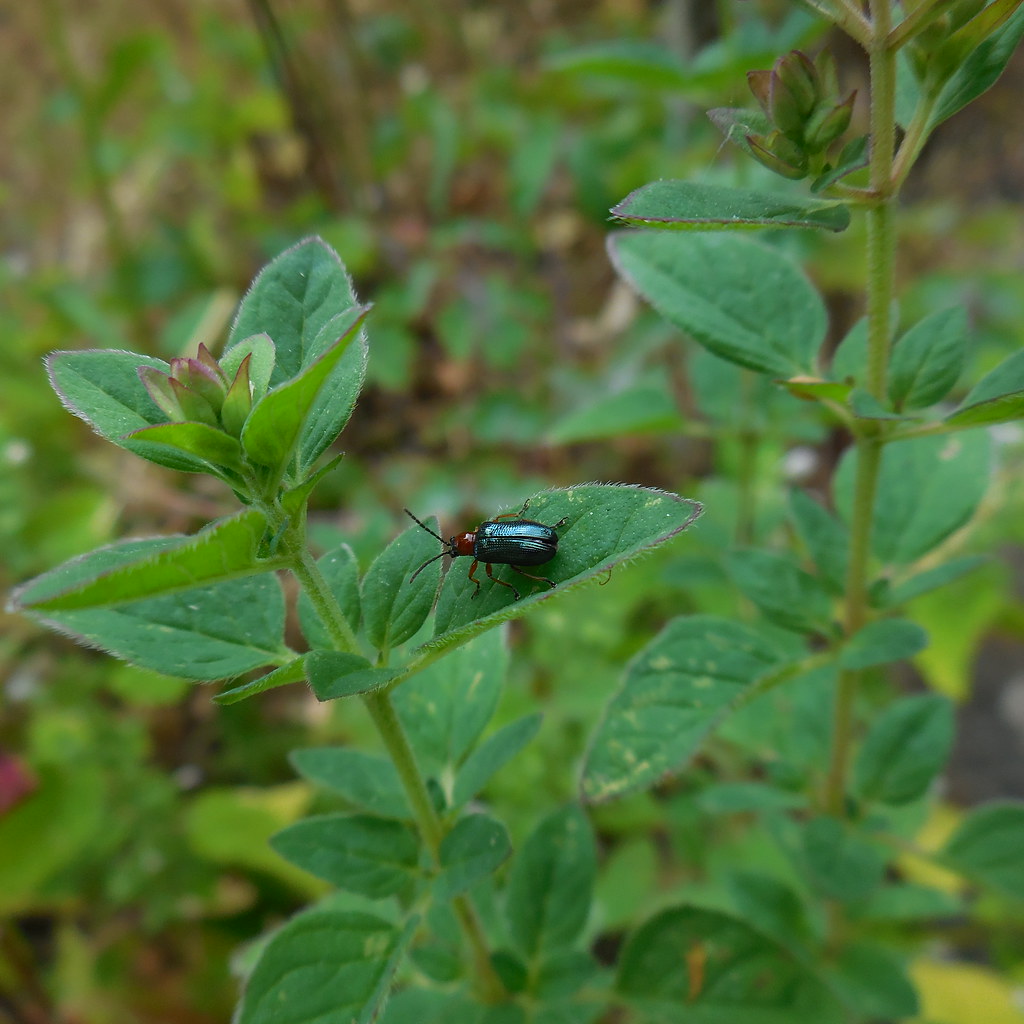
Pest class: cereal_leaf_beetle